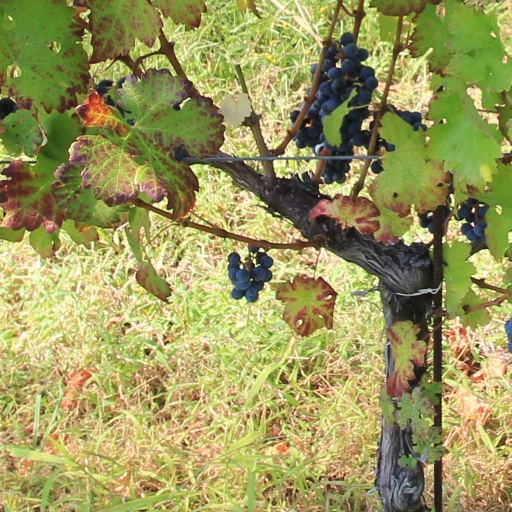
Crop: grape